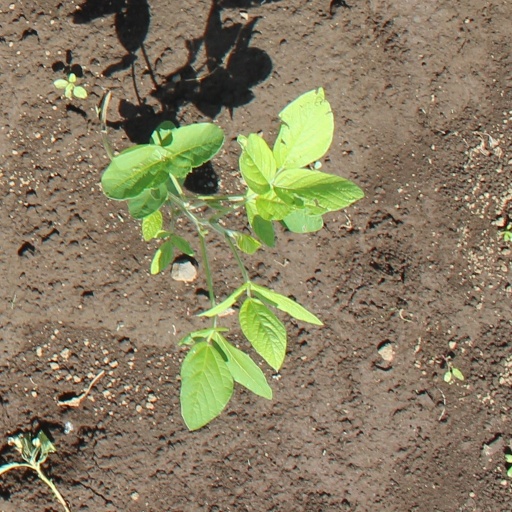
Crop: soybean